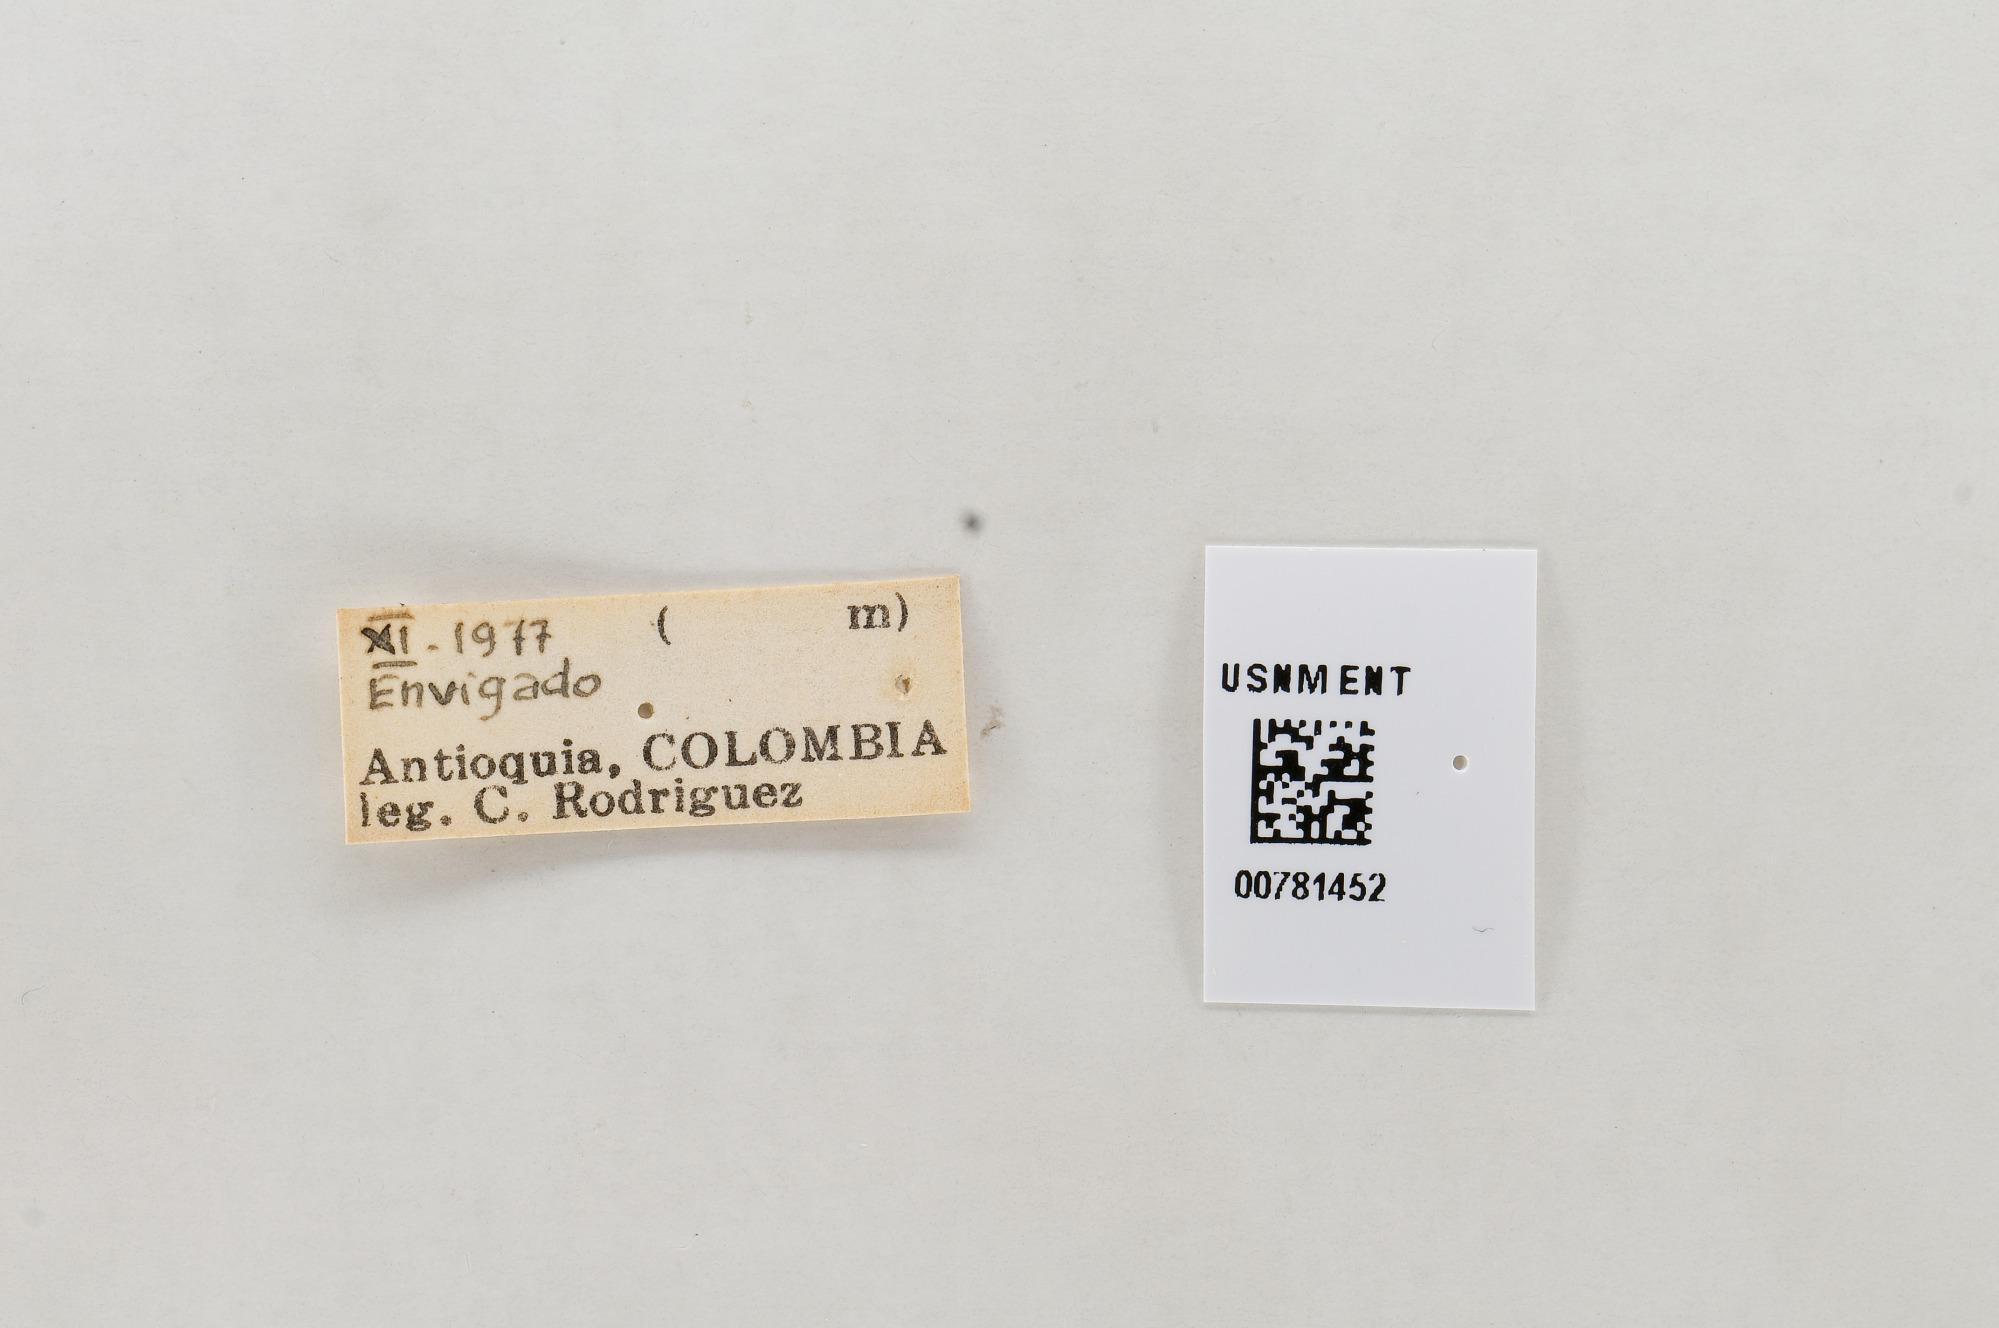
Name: Dismorphia mirandola
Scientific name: Dismorphia mirandola
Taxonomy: Animalia, Arthropoda, Hexapoda, Insecta, Lepidoptera, Pieridae, Dismorphiinae